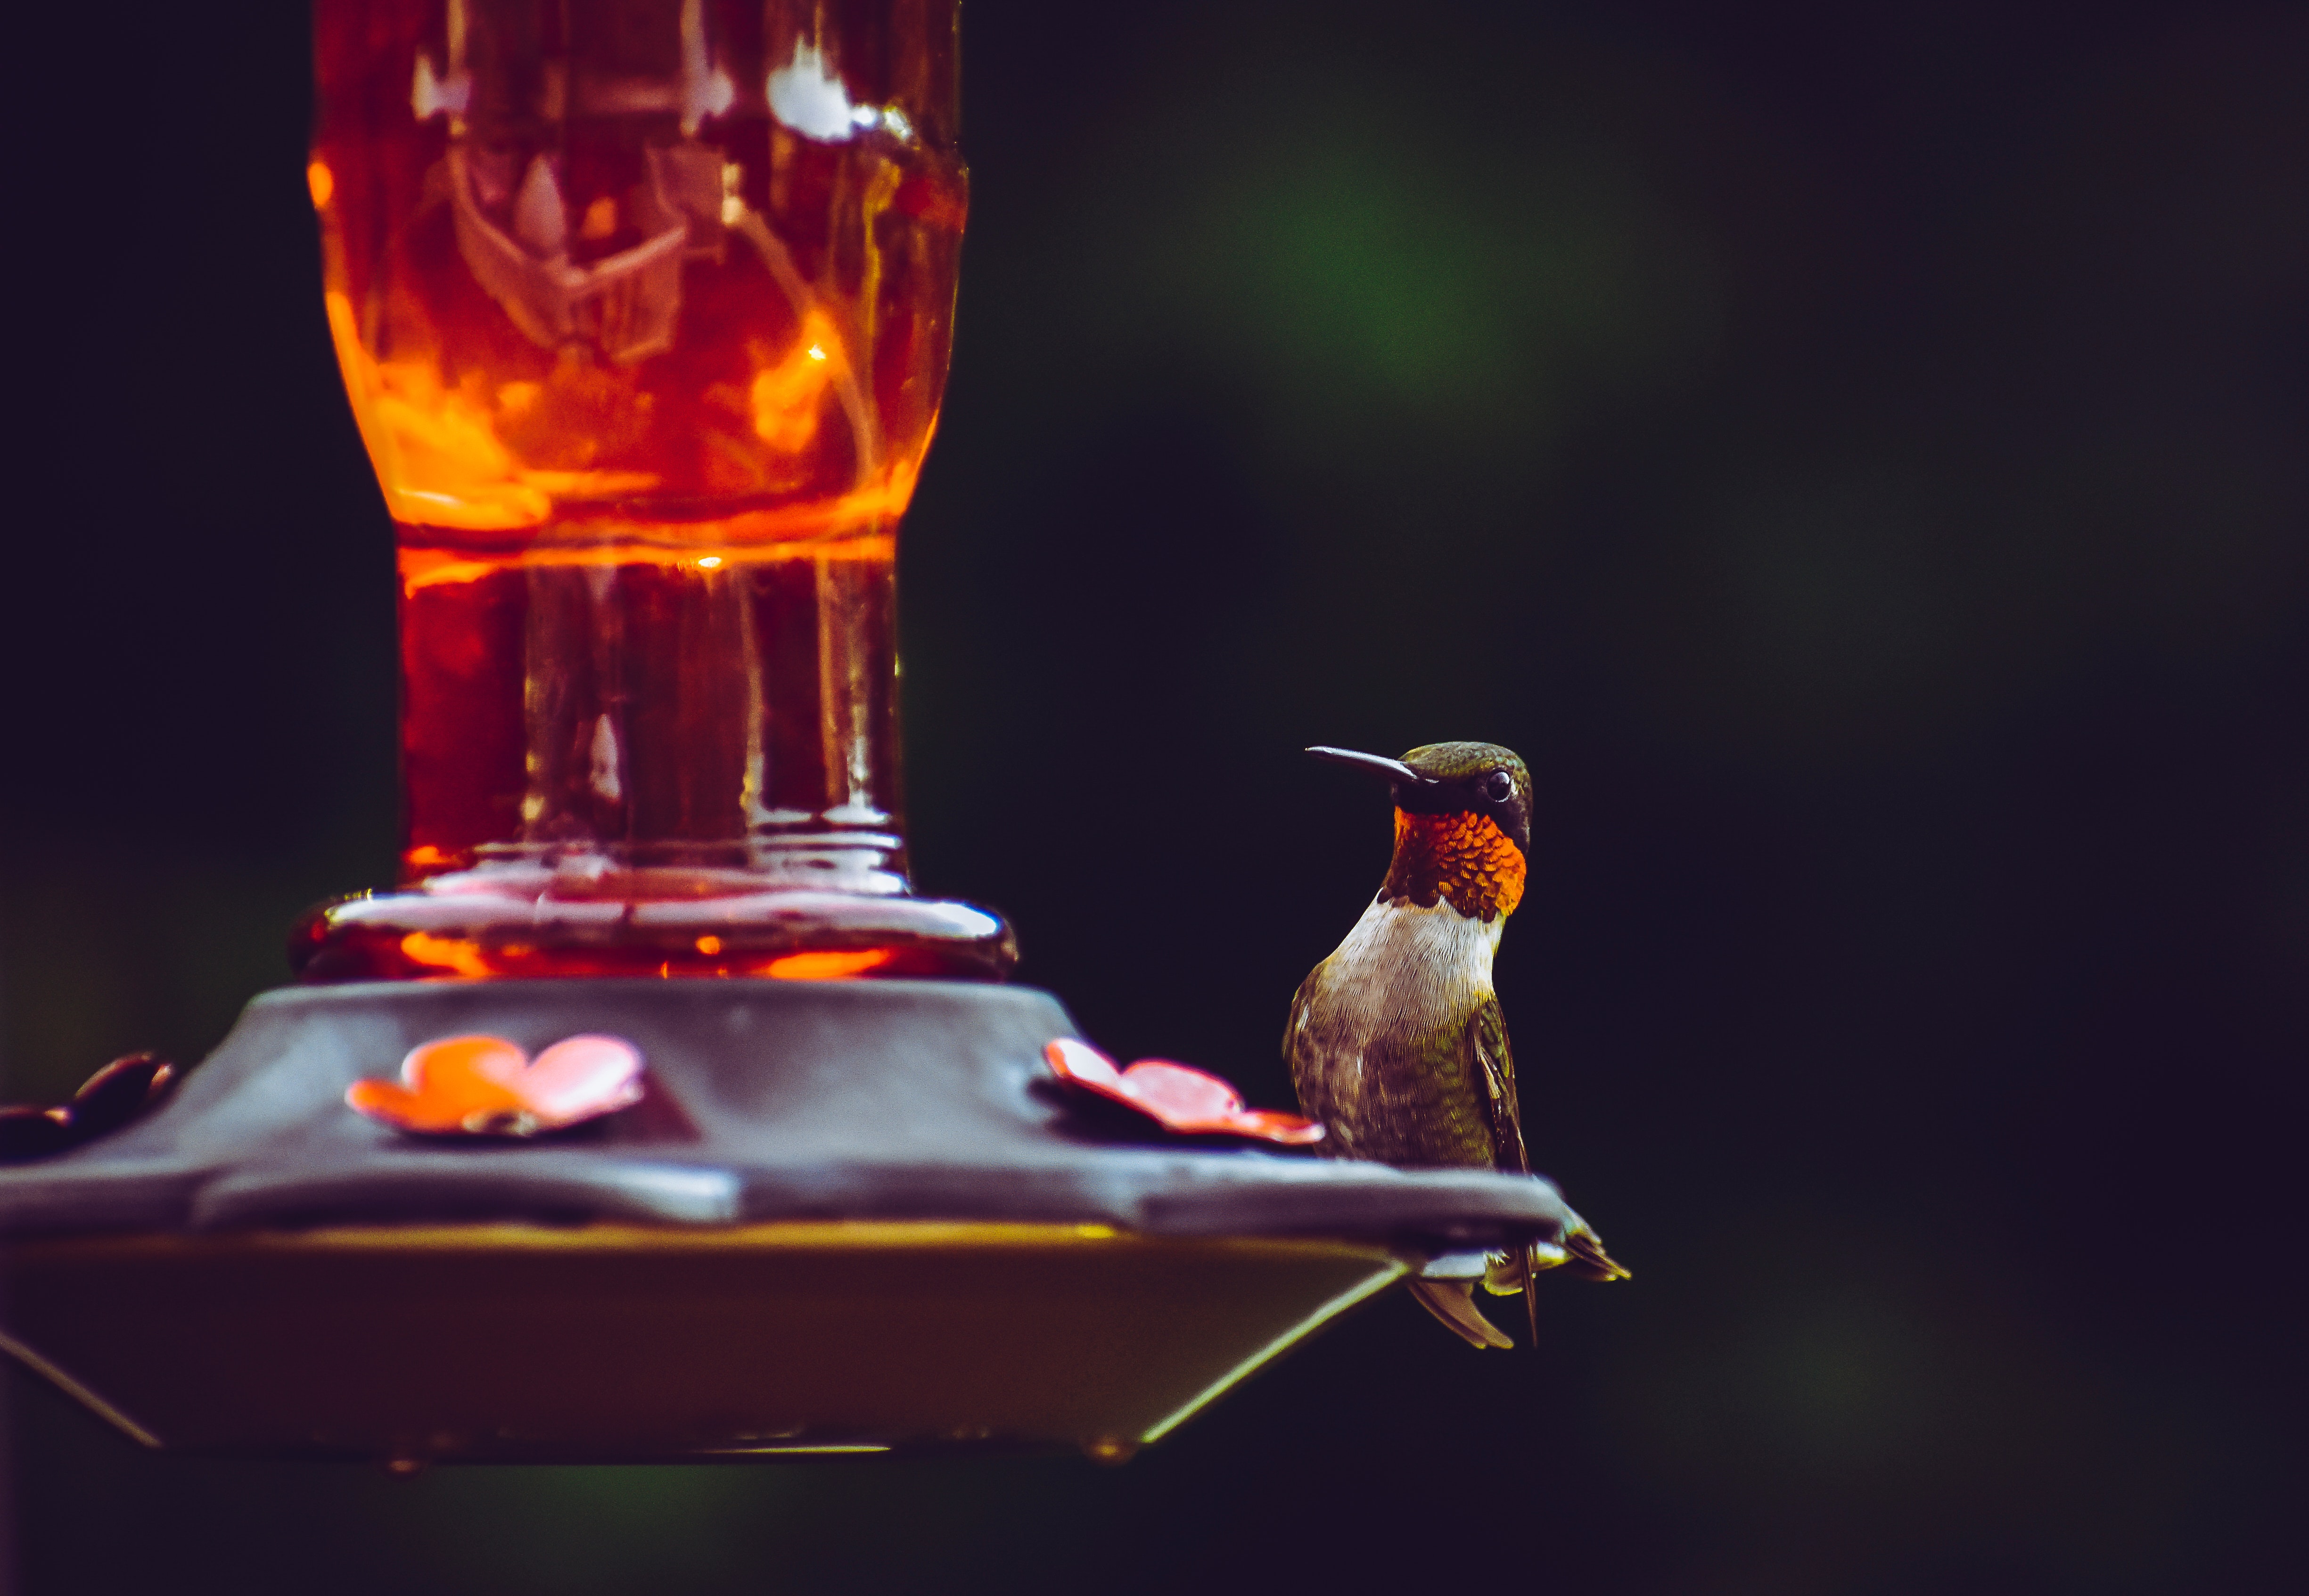
bird, hummingbird, still life photography, photography, bird feeder, Ruby throated hummingbird, beak, rufous hummingbird, pollinator